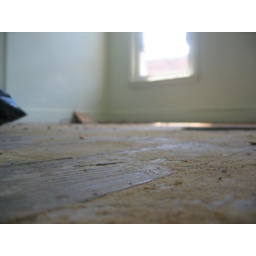
the floor in the master bedroom was just kind of gross before i started sanding.